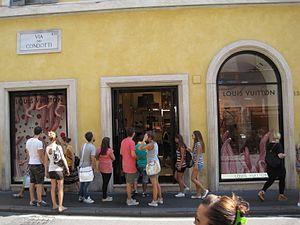
Boutique Louis Vuitton de Rome
Louis Vuitton Malletier est une maison française de maroquinerie de luxe, mais également de prêt-à-porter depuis l'aube des années 2000, fondée en 1854 par le malletier, plus tard maroquinier, Louis Vuitton dont l'œuvre est poursuivie par ses descendants. Louis Vuitton Malletier est la première marque du groupe LVMH - Moët Hennessy Louis Vuitton fondé en 1987 par le rapprochement de la maroquinerie Vuitton et des Champagne Moët & Chandon, et propriété du milliardaire Bernard Arnault depuis 1989. Louis Vuitton a une présence mondiale, avec une forte présence au Japon depuis les années 2000.
Le quartier des boutiques de luxe de Rome est un ensemble de places et de rues commerçantes piétonnes touristiques, consacré à la mode de luxe, du centre historique de Rome en Italie, étendu sur les piazza di Spagna, via Condotti, via del Corso, via Borgognona, via Frattina, et via del Babuino...